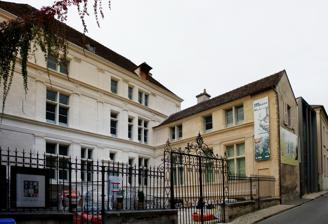
Building: Musée Jean de La Fontaine
Country: France
Year built: 1876
Art museum in Château-Thierry Musée Jean de La Fontaine Established 1876 Location Château-Thierry Coordinates 49°02′48″N 3°24′00″E / 49.04675°N 3.399994°E / 49.04675; 3.399994 Type Art museum Website https://www.museejeandelafontaine.fr/ The Musée Jean de La Fontaine is a writer's house museum located in Château-Thierry , France. It is housed in the former house of Jean de La Fontaine , a French fabulist , and is mostly dedicated to collections and objects representing Jean de La Fontaine's work. History Fontaine was born and raised in the house which would later become the museum. He sold the house in 1676. References